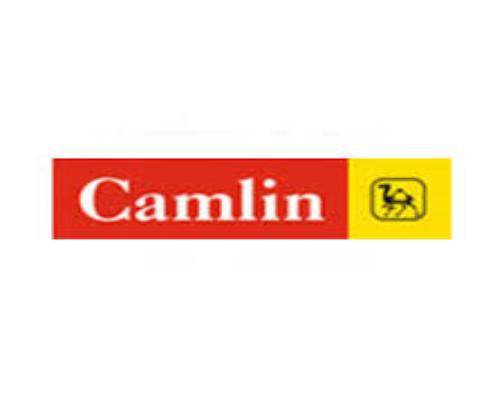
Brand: camlin
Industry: Medical